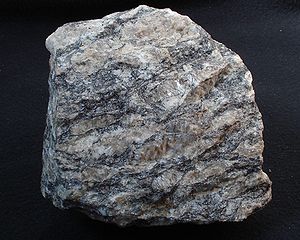
Proterozoikum / 'Sneboldjord' teorien
Gnejs
Proterozoikum er den yngste æon i Prækambrium.